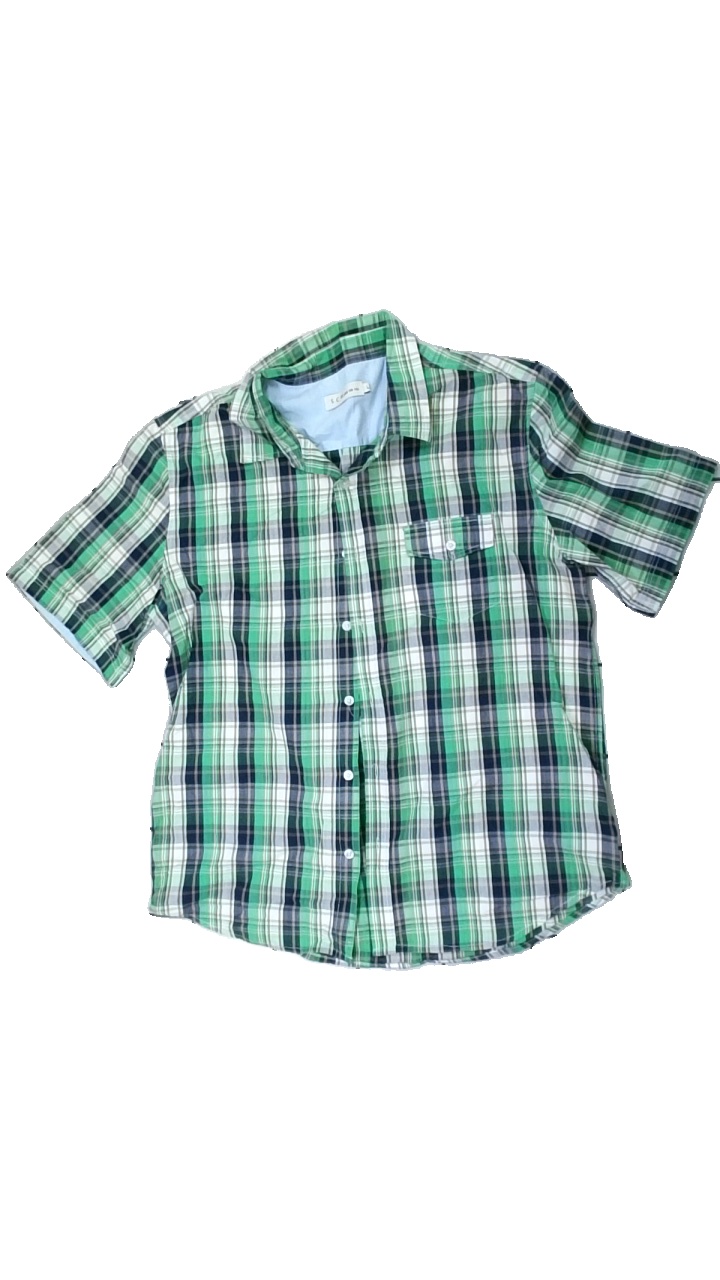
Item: Shirt (Ladies)
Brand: S.c.w
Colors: Green, White, Black
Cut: Regular
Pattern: Checkered print
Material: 100% cotton
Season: All
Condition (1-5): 3
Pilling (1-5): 3
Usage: Export
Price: <50